New York State Route 28A

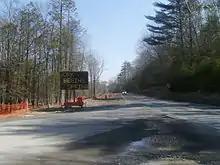
NY 28A at Monument Road before the reconstruction of the highway; a virtual message sign mentions construction beginning in the spring.

Not far from Beaverkill Road is the east end of the spillway road, which was closed as a security precaution following the September 11, 2001 attacks, but reopened after construction of a new alignment of NY 28A was completed in 2012. Past the spillway road, NY 28A continues east, briefly crossing the Blue Line and leaving Catskill Park as it passes another spillway. At the spillway's southeastern tip is a junction with Stone Church Road, where the route turns back to the north and reenters the park. Now in the town of Hurley, NY 28A continues to follow the irregular reservoir shoreline to the northeast, but on an alignment slightly farther inland than before. The land here remains wooded, but more frequently broken by houses on the southern side.